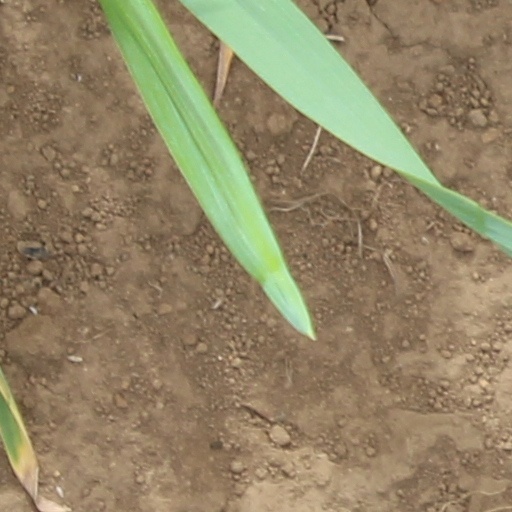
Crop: wheat